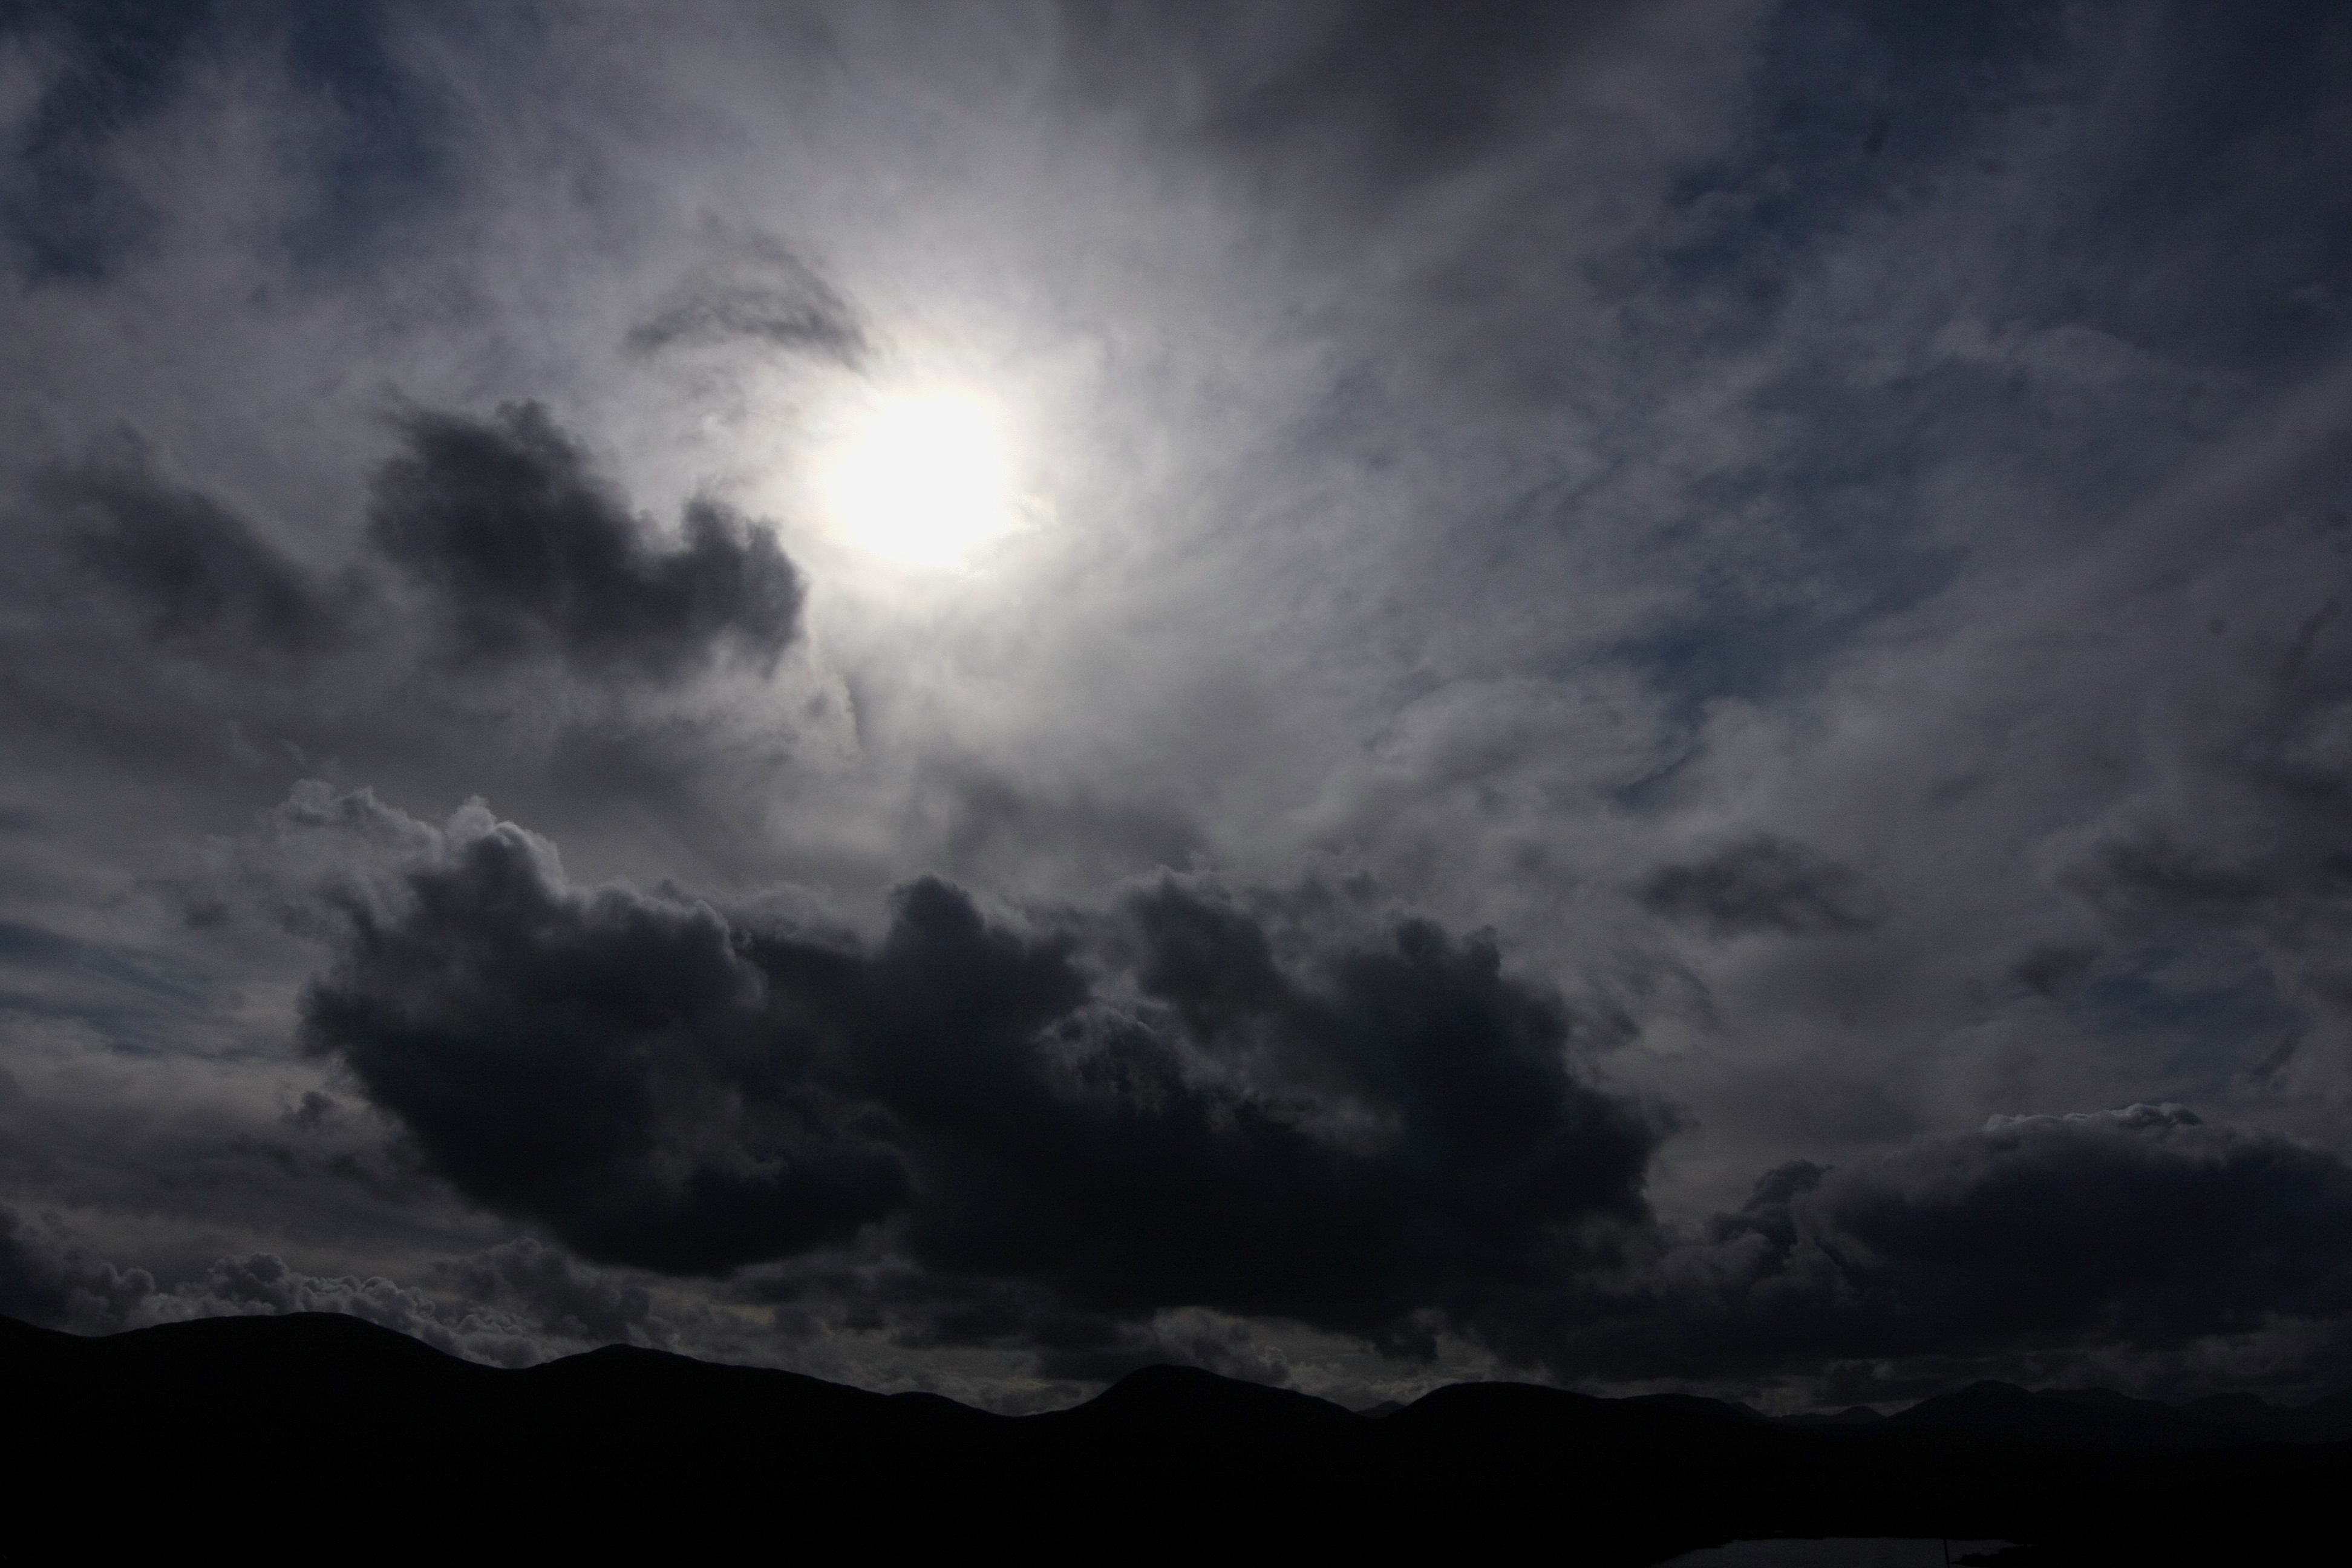
cloud, black and white, sky, atmosphere, dusk, weather, storm, cumulus, darkness, black, moonlight, thunder, clouds, thunderstorm, threat, meteorological phenomenon